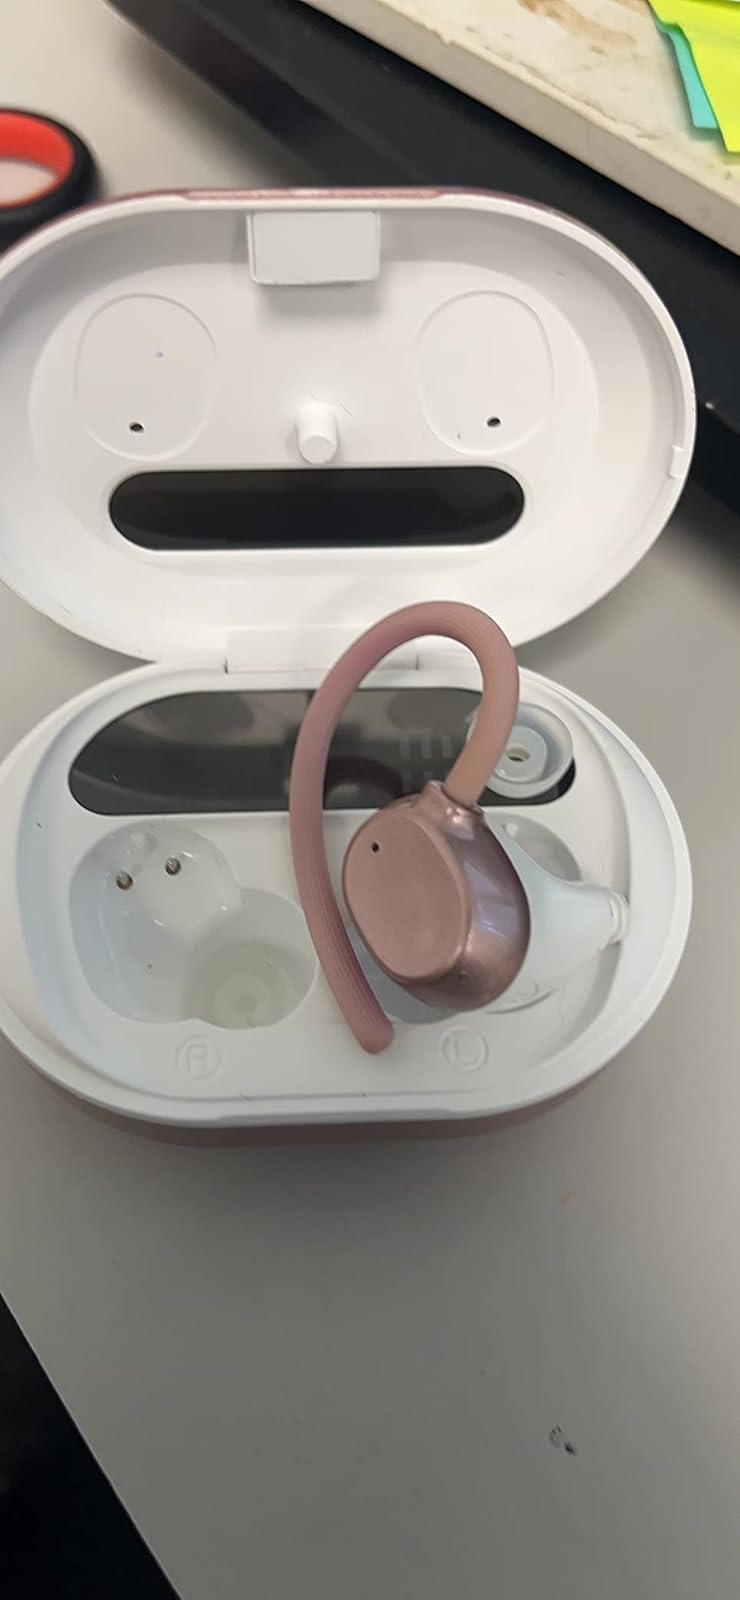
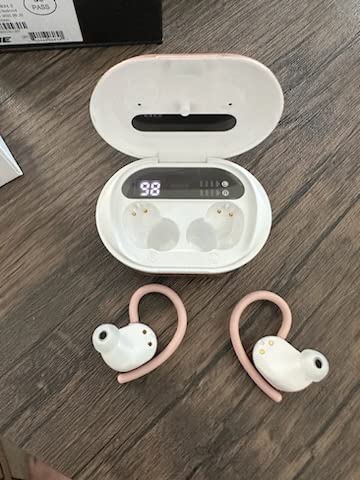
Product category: earbuds
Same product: yes